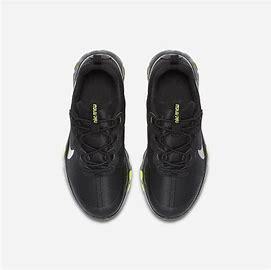
Brand: Nike
Model: Renew Element 55